Lissingen Castle

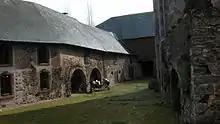
Former mill, today housing restaurant and registry office

In 1987 the lower castle was acquired by Karl Grommes, a patent attorney from Koblentz. He has carried out wide-ranging restoration work and added furniture, household effects, and workshops, with the intention of restoring the appearance of the entire ensemble to provide insights into life and work in such a castle and on its grounds.